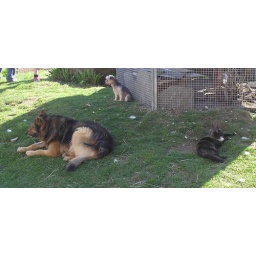
dogs looking leftside , cat lookind rightside, all resting in the shadow.